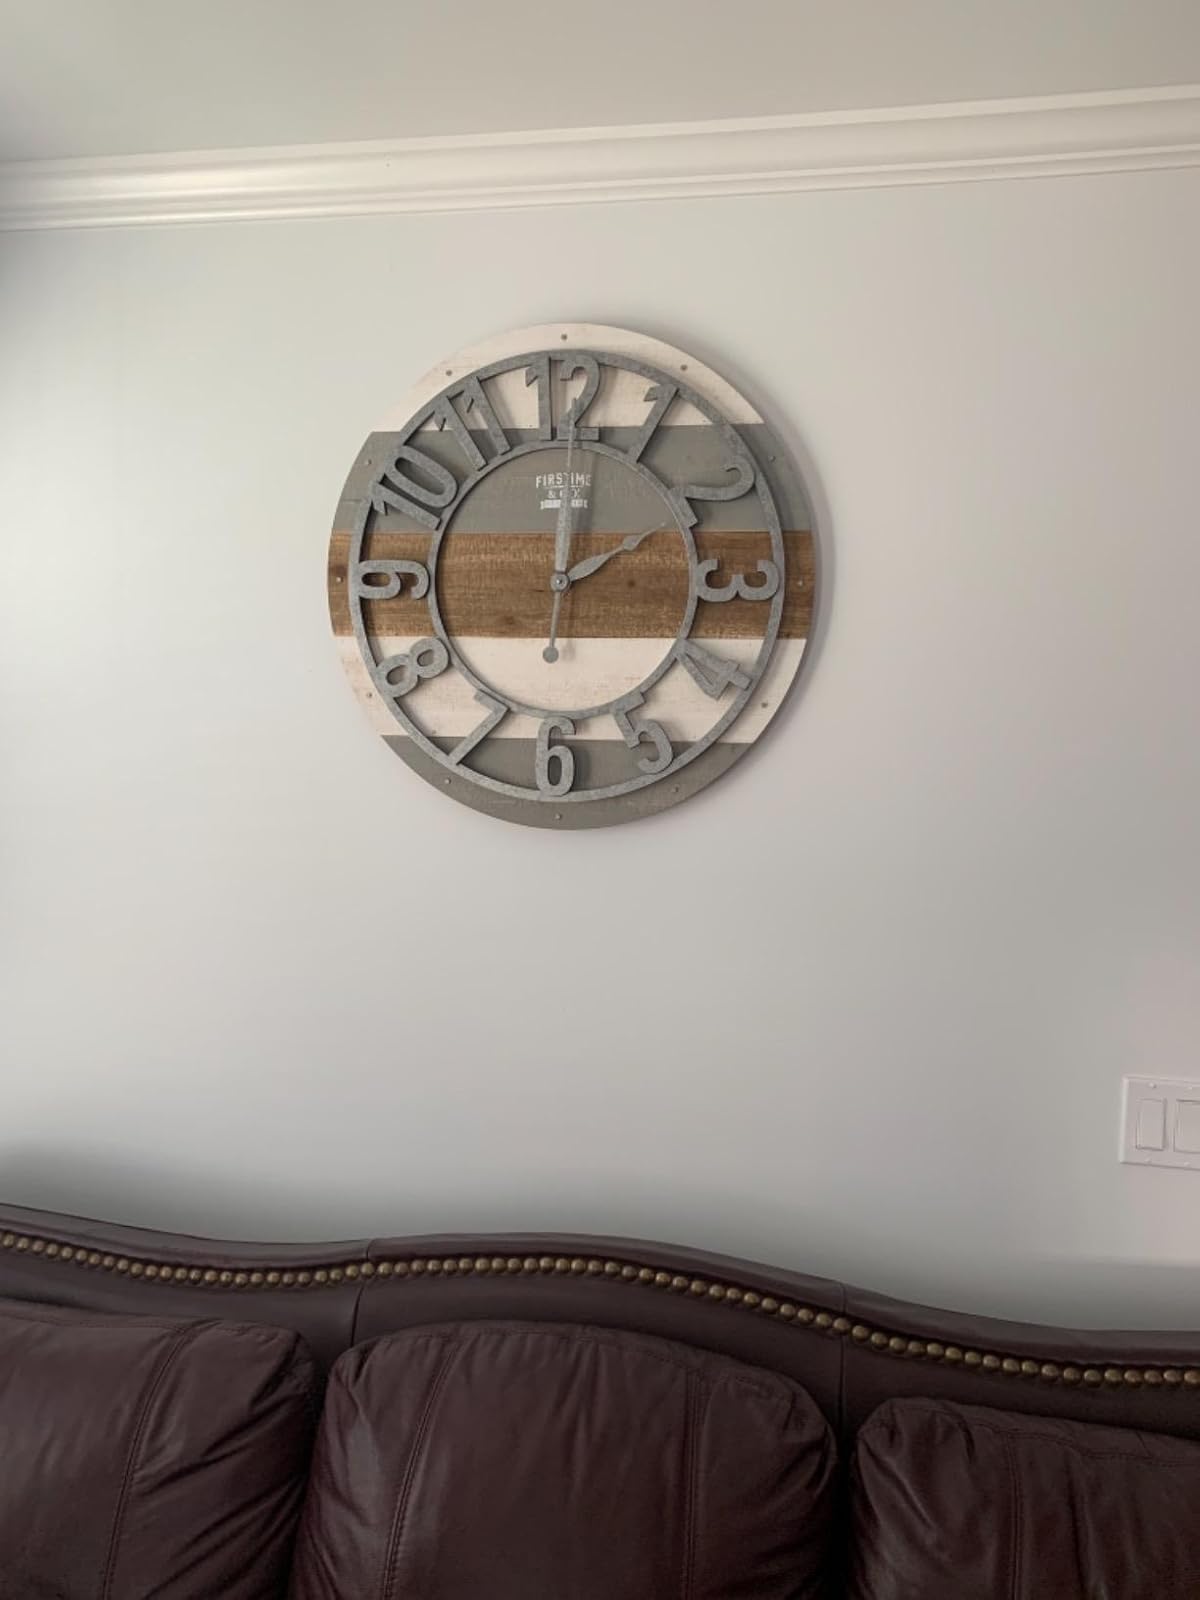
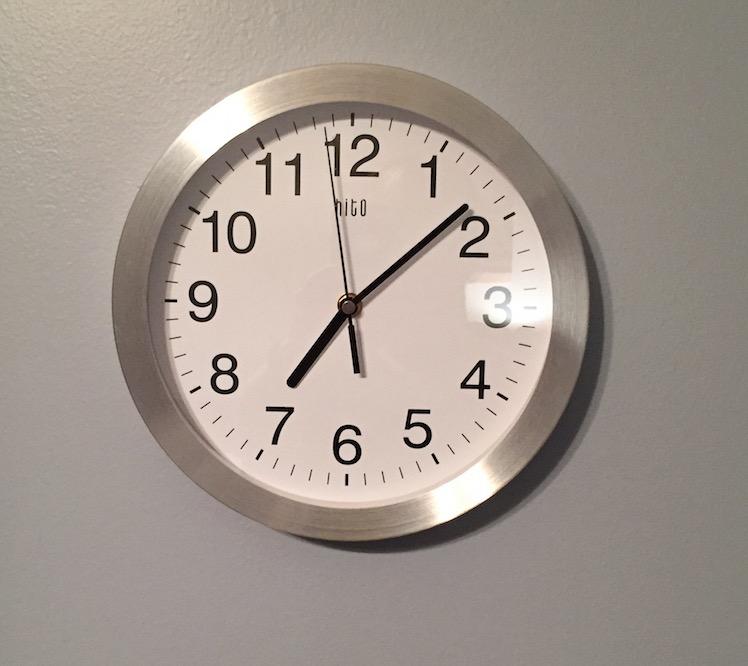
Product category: clock
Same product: no